Henry Berry Lowry

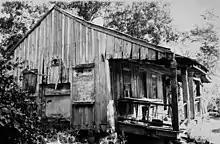
Lowry's cabin in 1986, before restoration

Henry Lowry led a gang in committing a series of robberies and murders against the upper class, continuing until 1872. The attempts to capture the gang members became known as the Lowry War. The Lowry gang consisted of Henry Lowry, his brothers Stephen and Thomas, two cousins (Calvin and Henderson Oxendine), two of his brothers-in-law, two escaped slaves, a white man, and two other men of unknown relation.